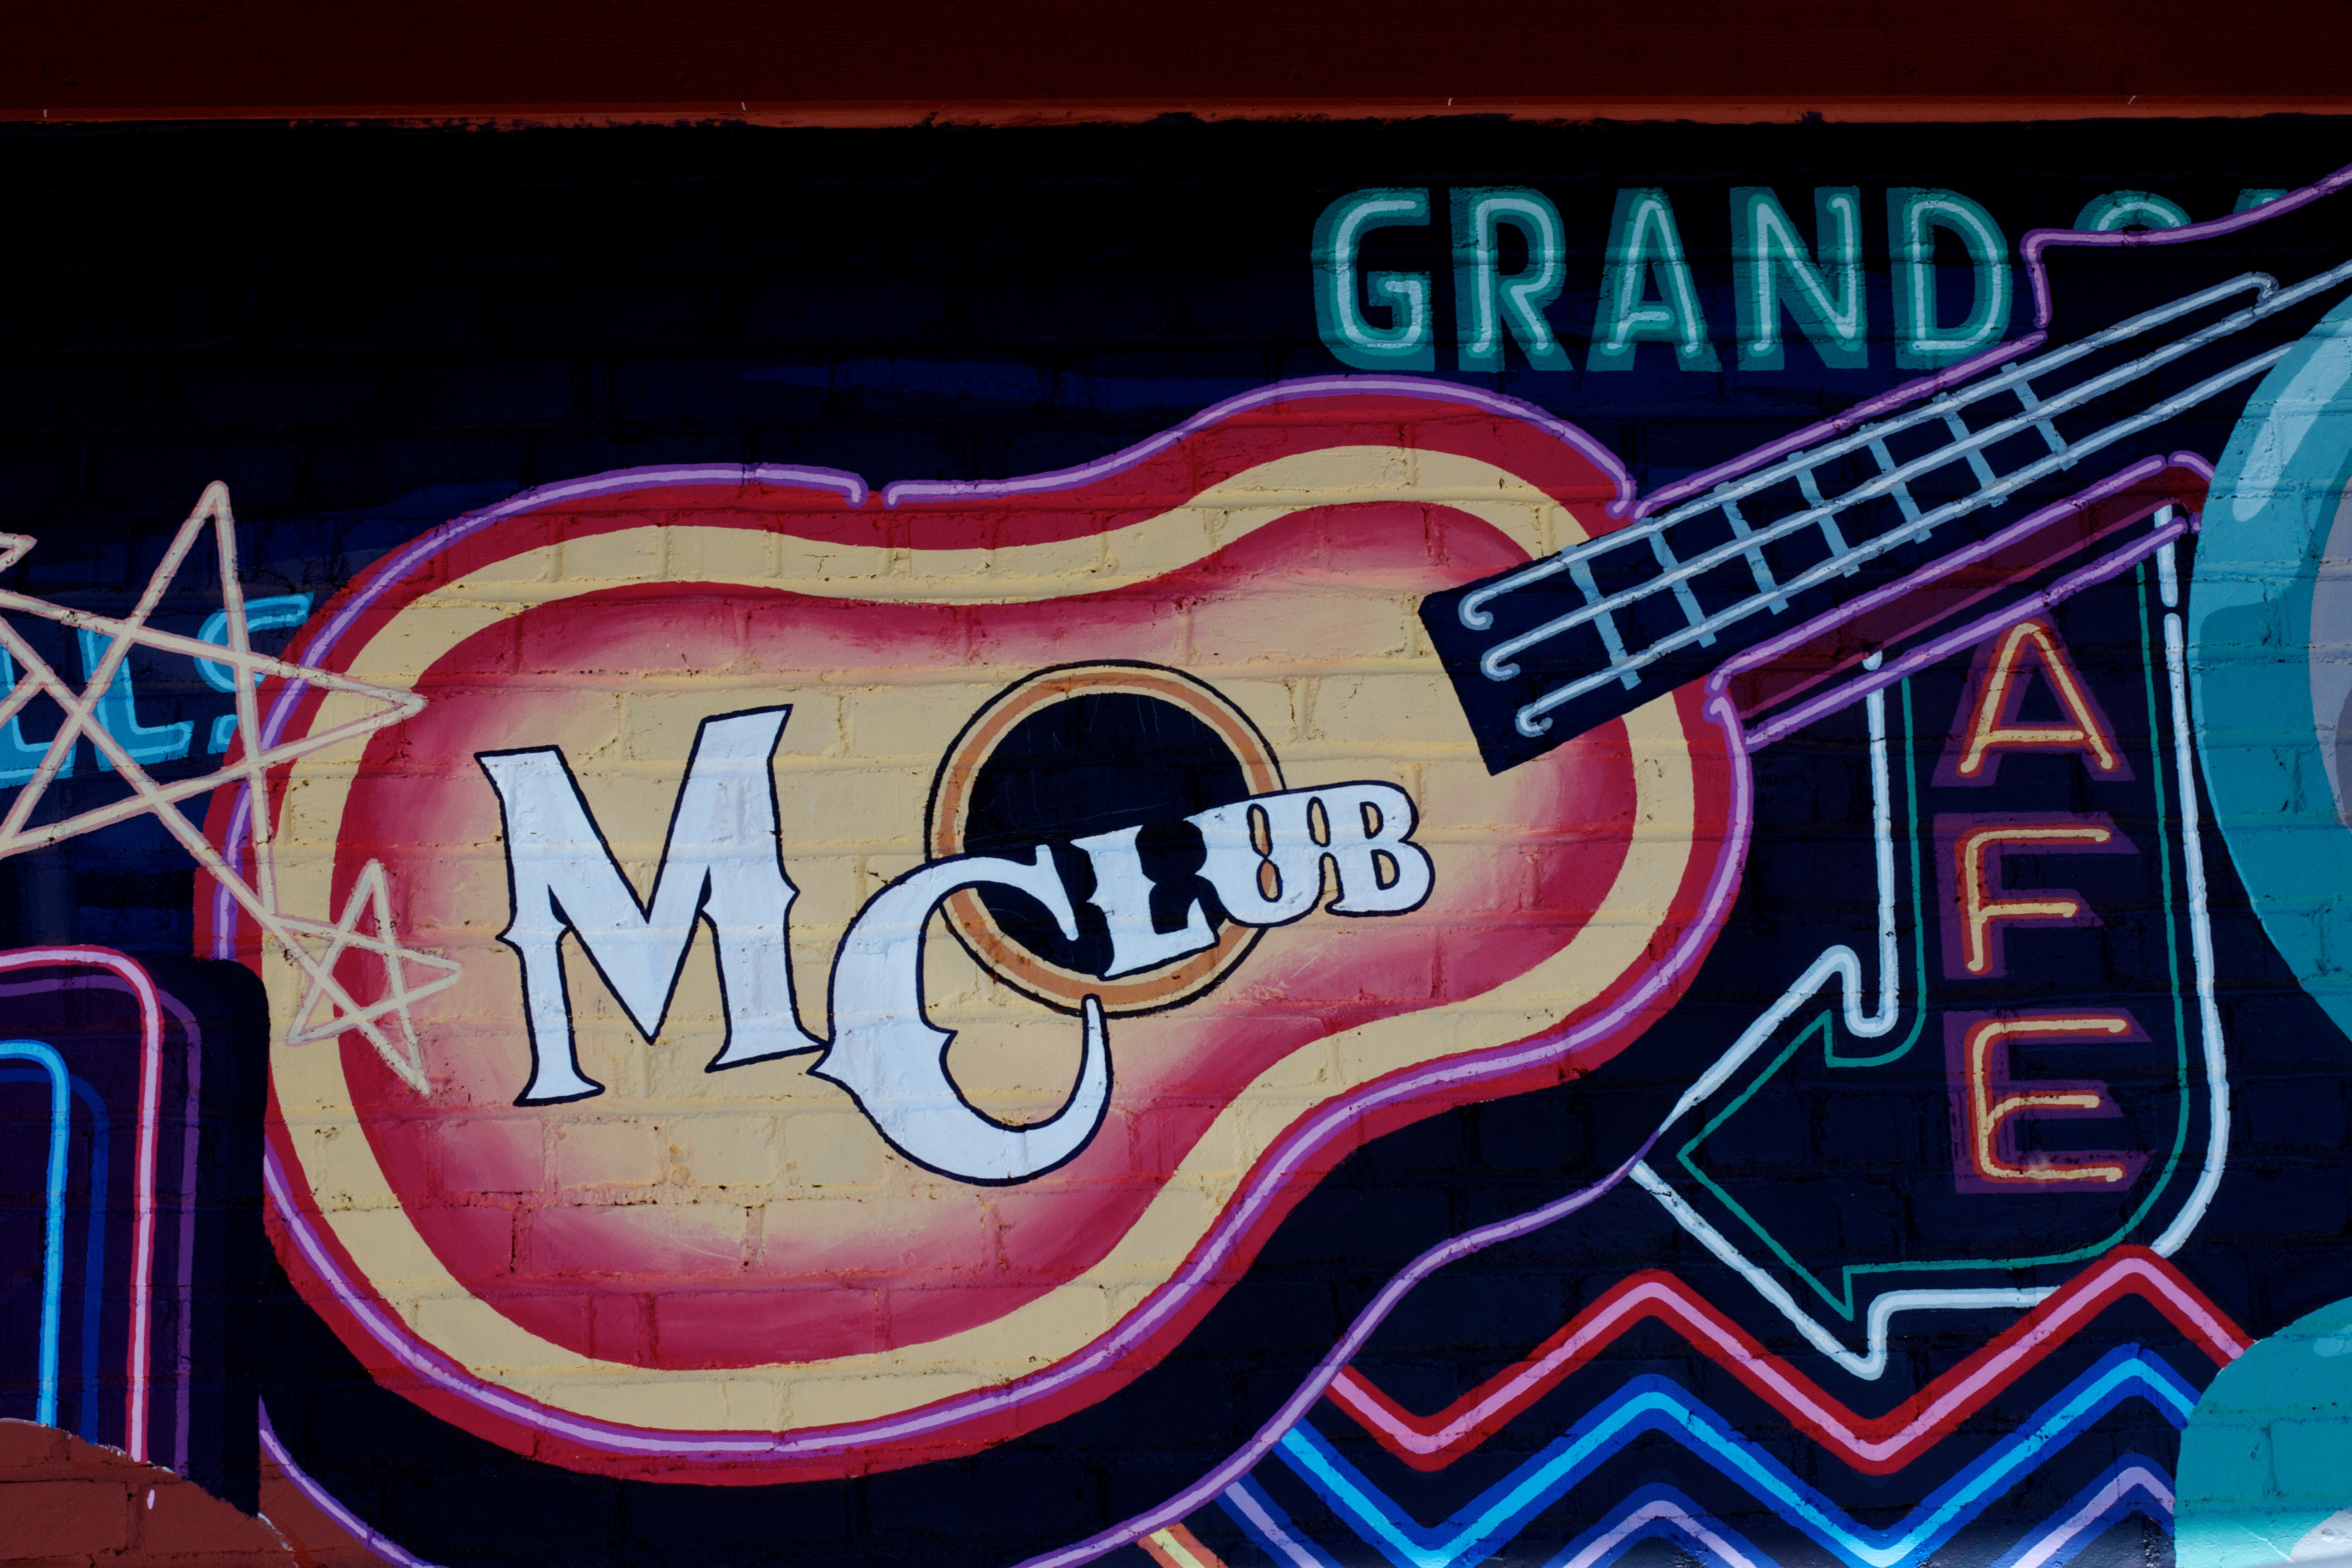
guitar, graffiti, signage, strawberry, arizona, neon sign, art, plucked string instruments